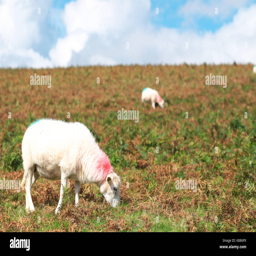
sheep grazing on the high ground that straddles the border